Flow conditioning

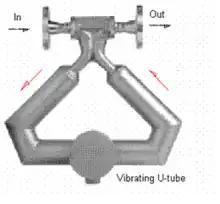
Figure (8) showing Coriolis meter

Flow conditioners make no effect on meter accuracy while using wet gas due to the annular flow regime, which is not highly affected by flow conditioners. In single-phase conditions, Coriolis meter gives accurate measurement even in presence of severe flow disturbances. There is no need for flow conditioning before the meter to obtain accurate readings from it, which would be the case in other metering technologies like orifice and turbine. On the other hand, in two-phase flows, the meter consistently gives negative errors. The use of flow conditioners clearly affects the reading of the meter in aerated liquids. This phenomenon can be used to get fairly accurate estimate of flow rate in low gas volume fraction liquid flows.